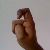
The image shows a hand gesture representing the letter 'X' in Indian Sign Language.